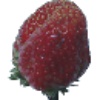
Label: Strawberry Wedge 1